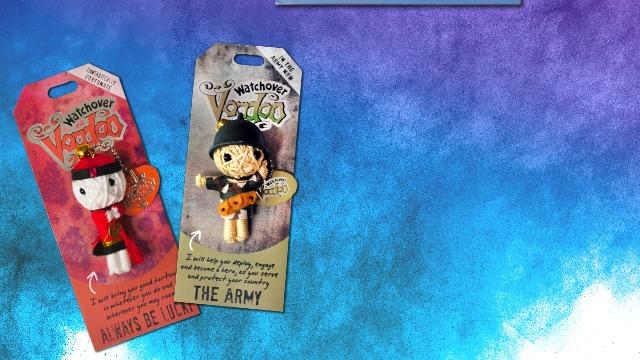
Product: Watchover Voodoo Mr Franken Voodoo Novelty
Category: Toys & Games | Dolls & Accessories | Dolls
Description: I will help you overcome the stress of the working day and enjoy your free time.
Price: $13.88
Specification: ProductDimensions:6.6x2.8x1.5inches|ItemWeight:0.32ounces|ShippingWeight:0.32ounces(Viewshippingratesandpolicies)|DomesticShipping:ItemcanbeshippedwithinU.S.|InternationalShipping:ThisitemcanbeshippedtoselectcountriesoutsideoftheU.S.LearnMore|ASIN:B00KZ1JQV8|Itemmodelnumber:108010077|Manufacturerrecommendedage:14-15years